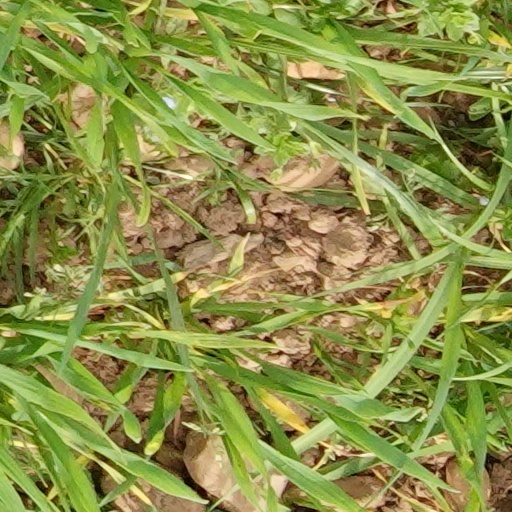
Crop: wheat